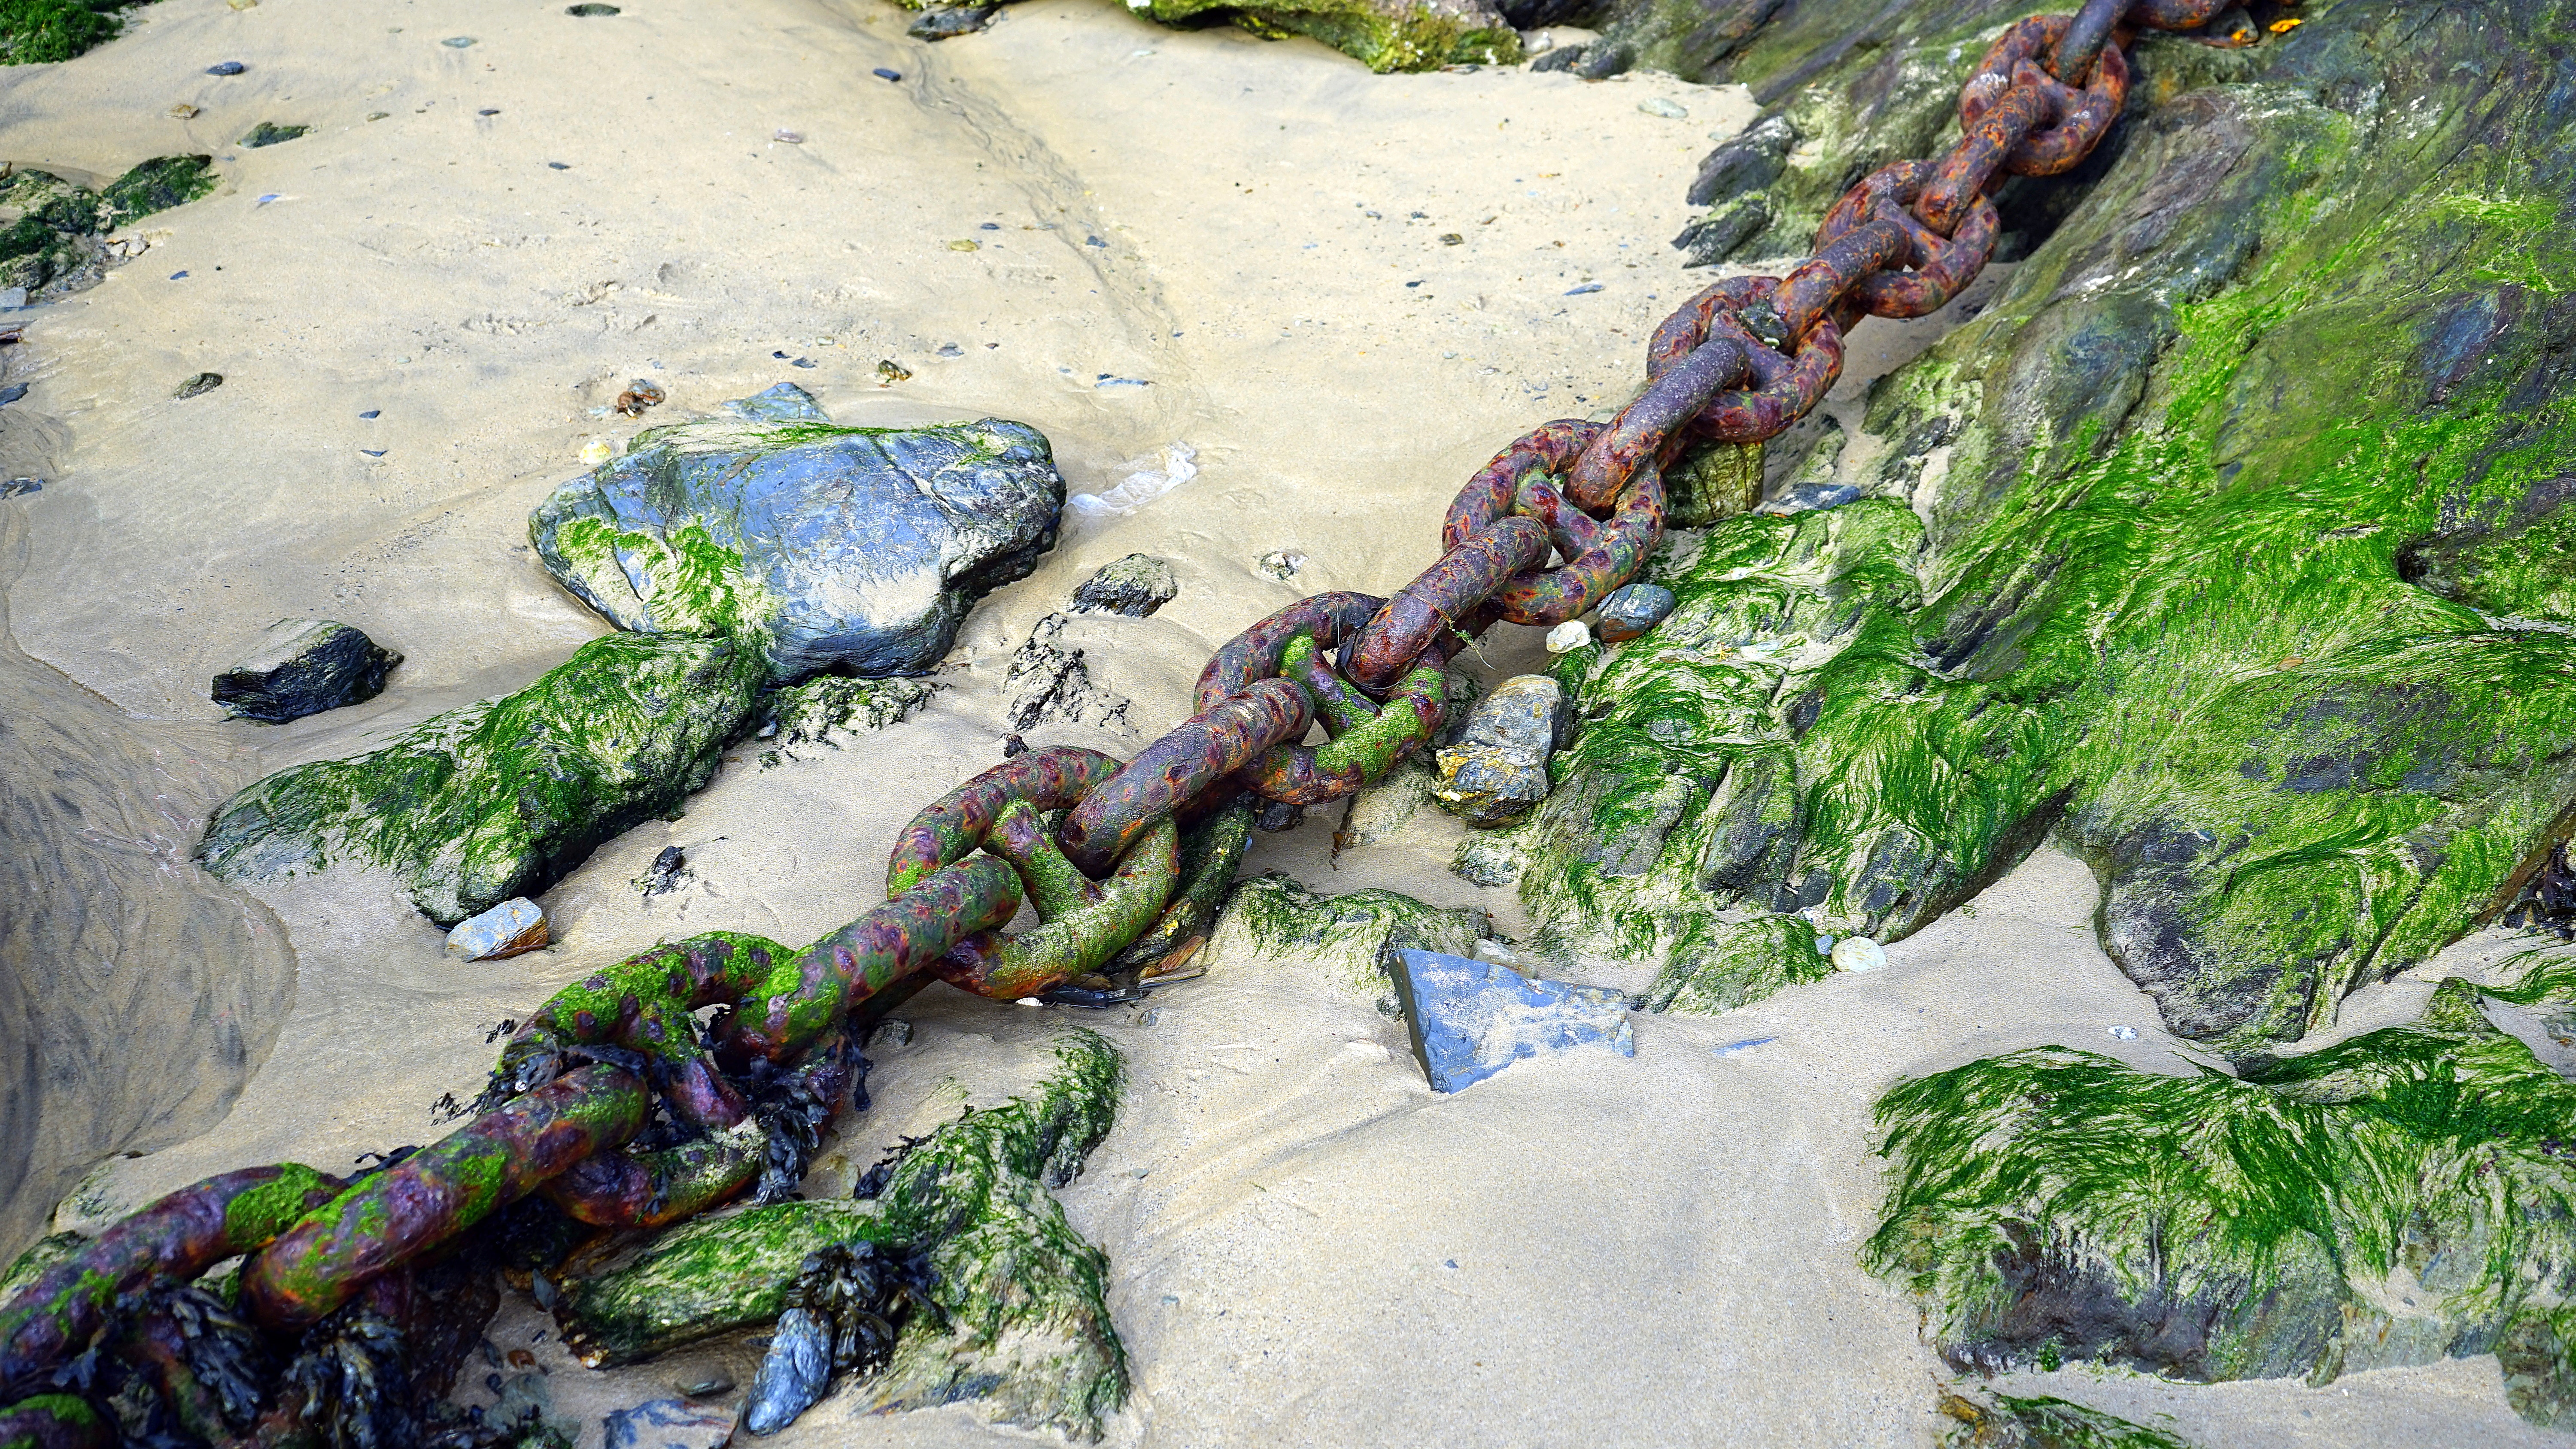
water, rock, watercourse, grass, tree, green algae, plant, adaptation, algae, non vascular land plant, moss